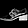
Label: Ankle boot